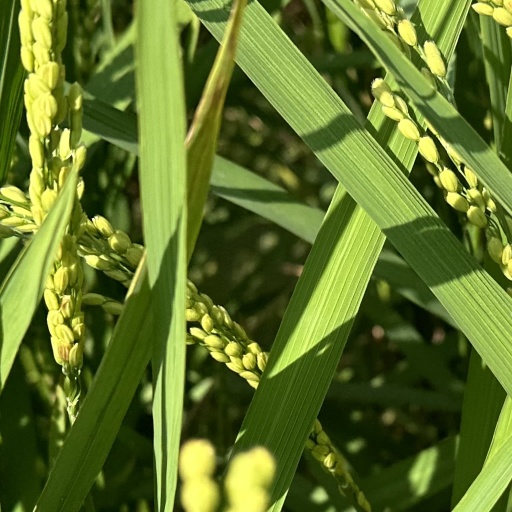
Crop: rice